Kiev offensive (1920)

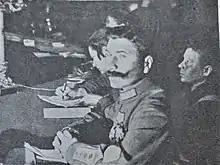
Semyon Budyonny

What appeared to be a highly successful military expedition to a city that symbolized the eastern reaches of Polish history (harking back to the intervention of Bolesław I the Brave in 1018) caused enormous euphoria in Poland. The Polish Sejm declared the need to establish such "strategic borders" that would make a future war improbable already on 4 May. Piłsudski was lionized by the public and by politicians of different orientations. On 18 May in Warsaw, he was greeted in the Sejm by its Marshal Wojciech Trąmpczyński, who spoke of a tremendous triumph of Polish arms and said to Piłsudski: "The victories of our army accomplished under your leadership will influence the future in our east". "I left Warsaw that was intoxicated by the triumph; the nation had lost its sense of reality" – commented Charles de Gaulle.